St. George's Cathedral, Jerusalem

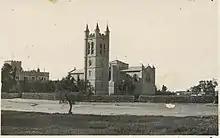
St George's Cathedral, 1930s

St. George's Cathedral is an Anglican (Episcopal) cathedral in Sheikh Jarrah, Jerusalem, established in 1899. It became the seat of the Bishop of Jerusalem of the Episcopal Church in Jerusalem and the Middle East, having taken the title from Christ Church, Jerusalem, built 50 years before.